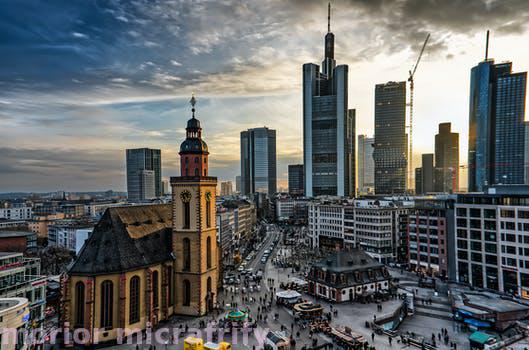
Label: Watermark